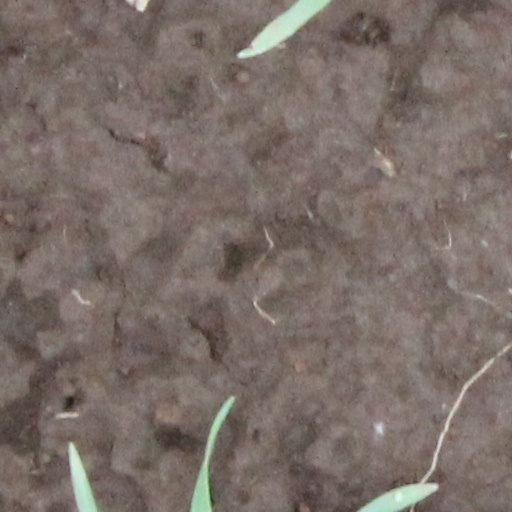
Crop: wheat